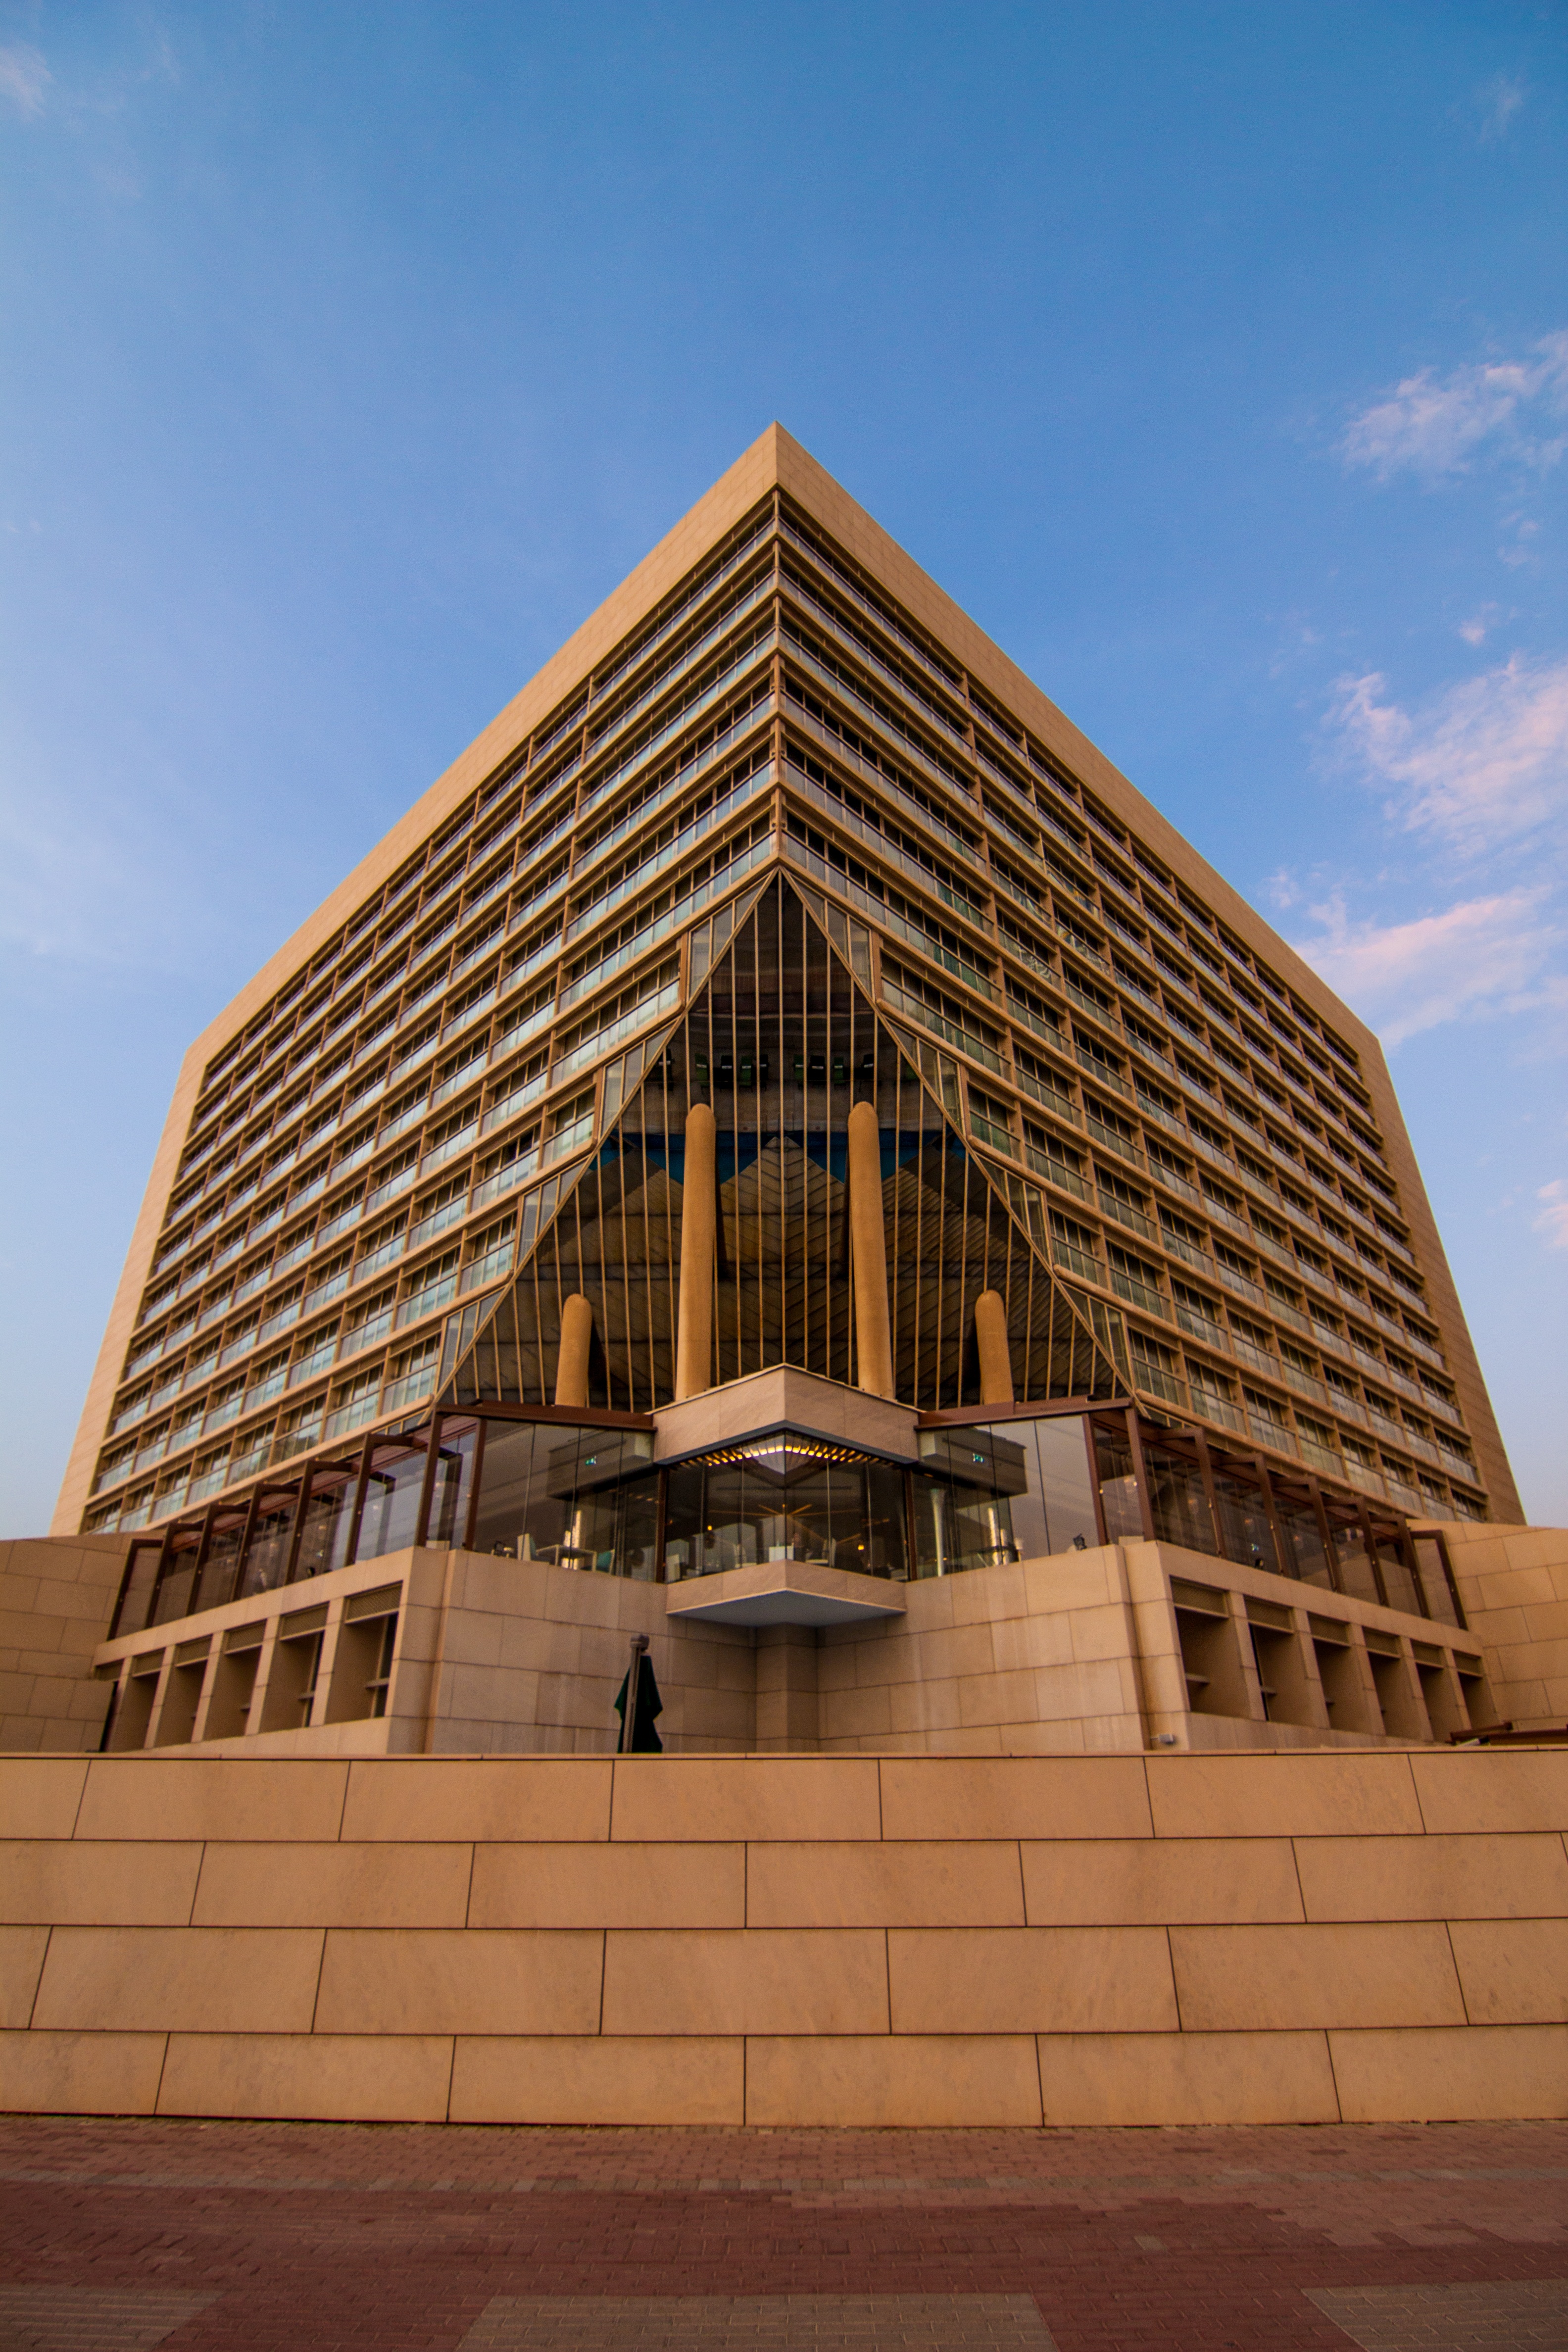
architecture, wood, roof, building, city, monument, downtown, dubai, landmark, facade, professional, tower block, luxury, hotel, cube, sheraton, houses facades, daylighting, brutalist architecture